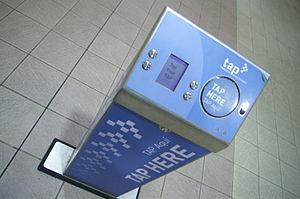
Le Transit Access Pass est une carte à puce sans contact utilisable pour la majorité des transports en commun du comté de Los Angeles. Il est géré par la Los Angeles County Metropolitan Transportation Authority depuis son instauration en 2007.